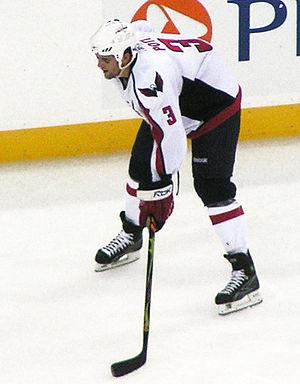
Tom Emilio Poti est un joueur professionnel américain de hockey sur glace.